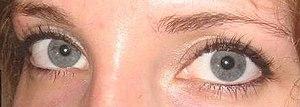
Un trait phénotypique désigne une variation d'un caractère phénotypique